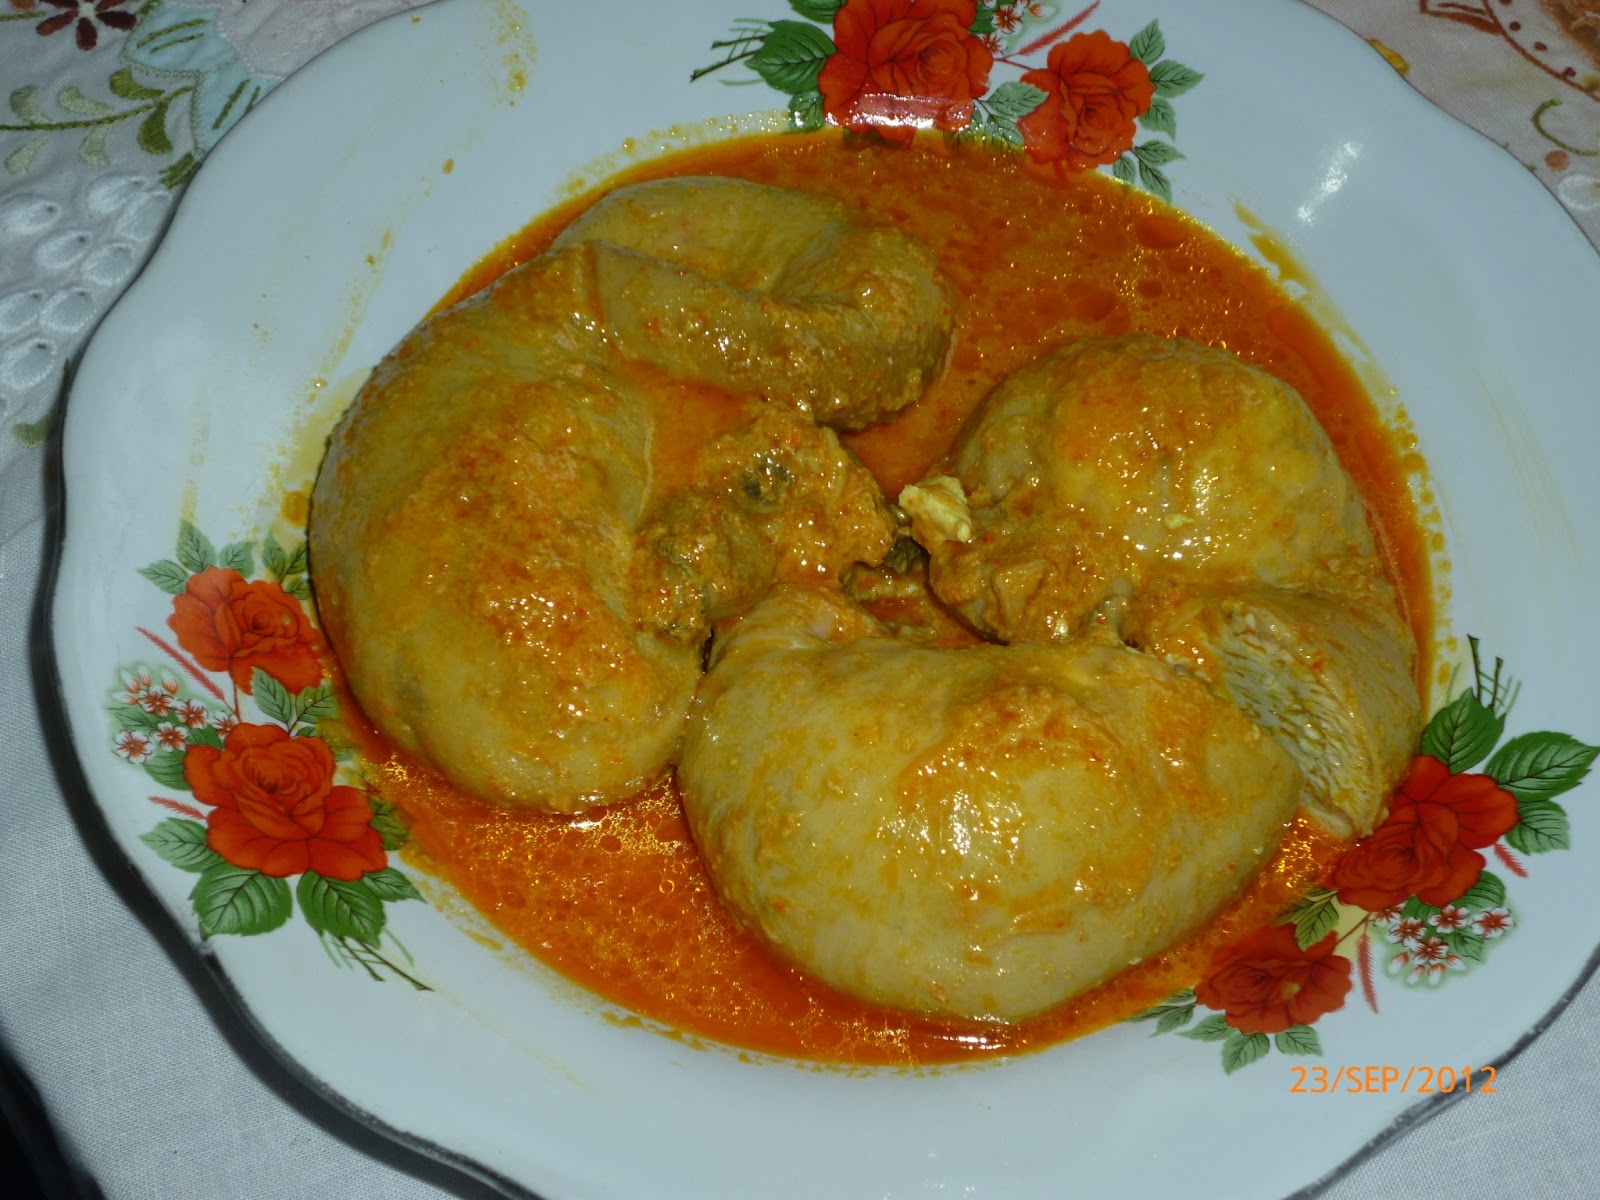
Label: gulai_tambusu